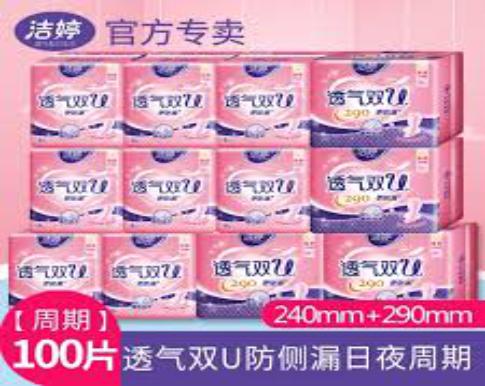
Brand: ladycare
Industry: Necessities